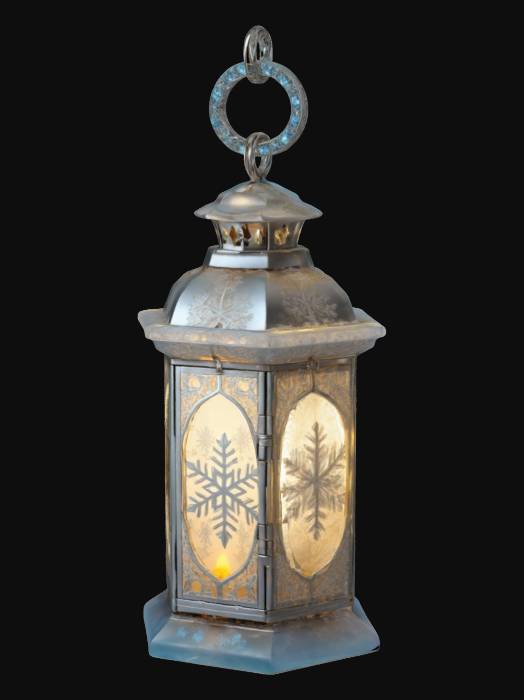
미적 점수 (1~10점): 5